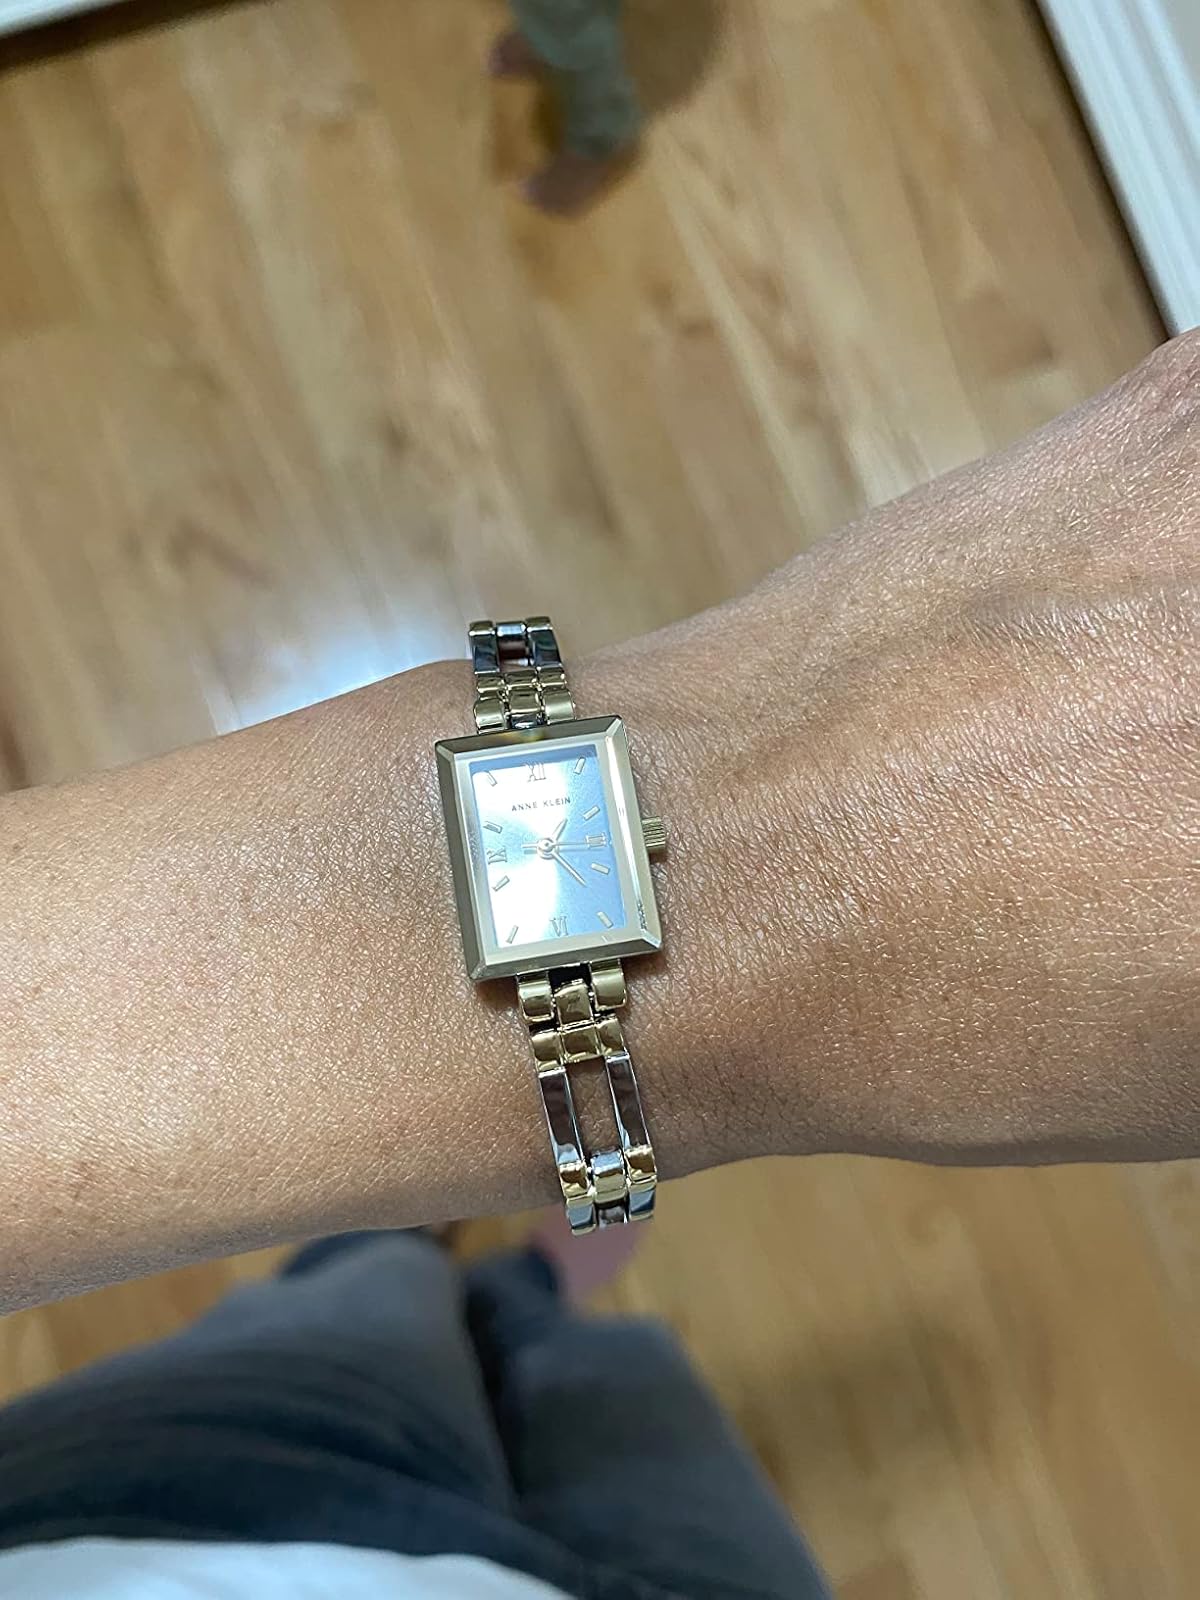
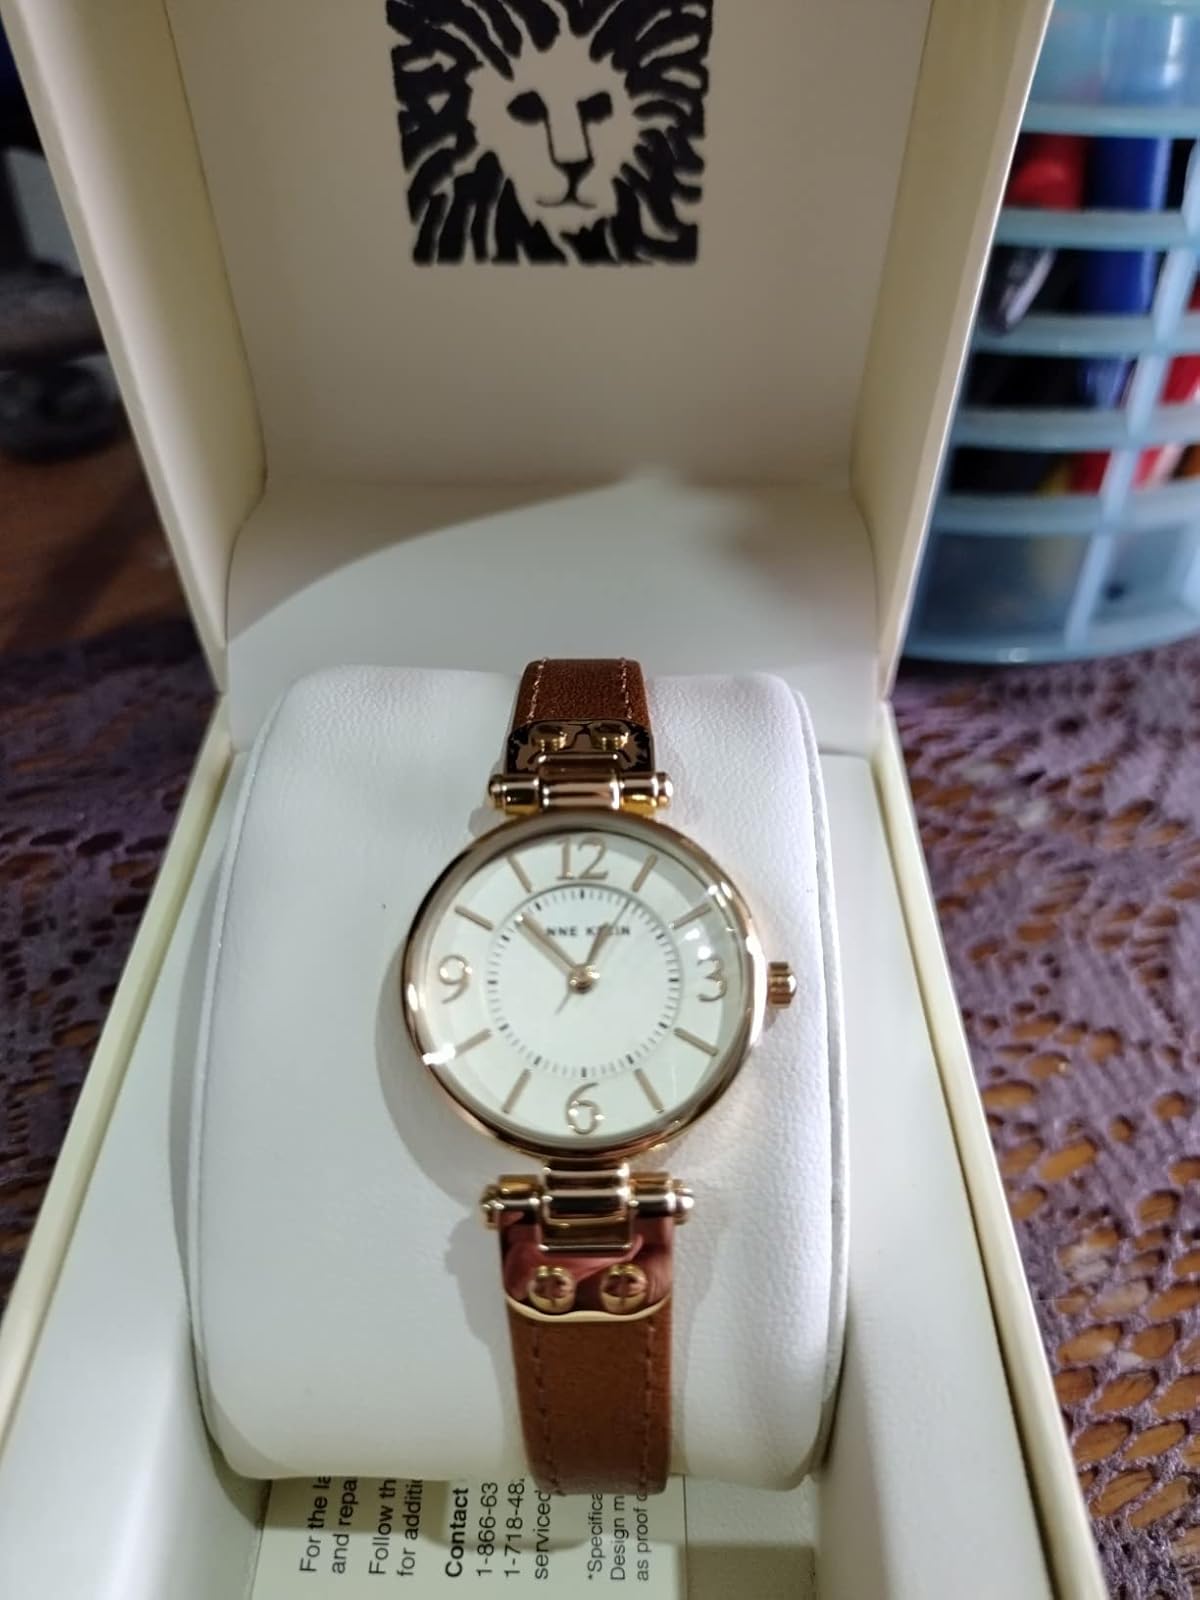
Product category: accessories_watch
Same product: no